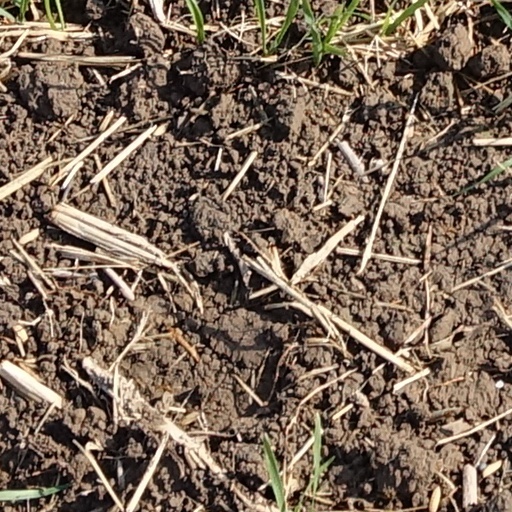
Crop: wheat